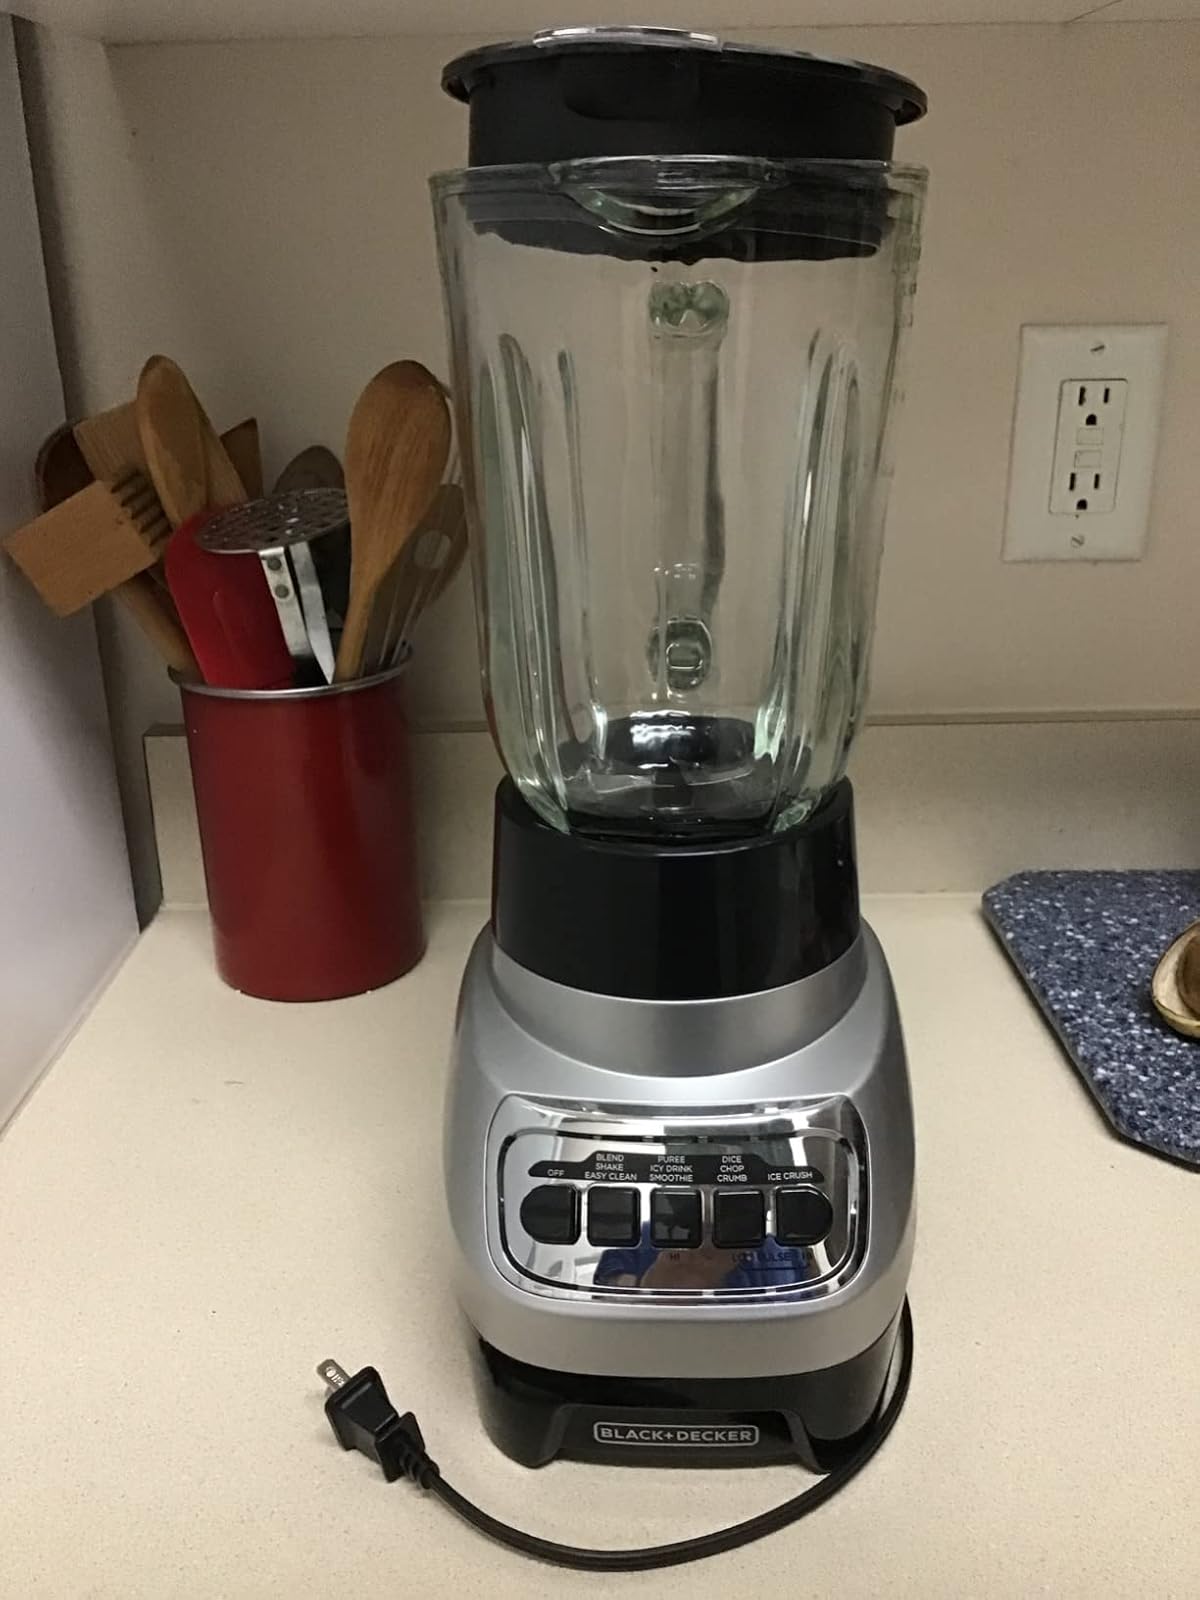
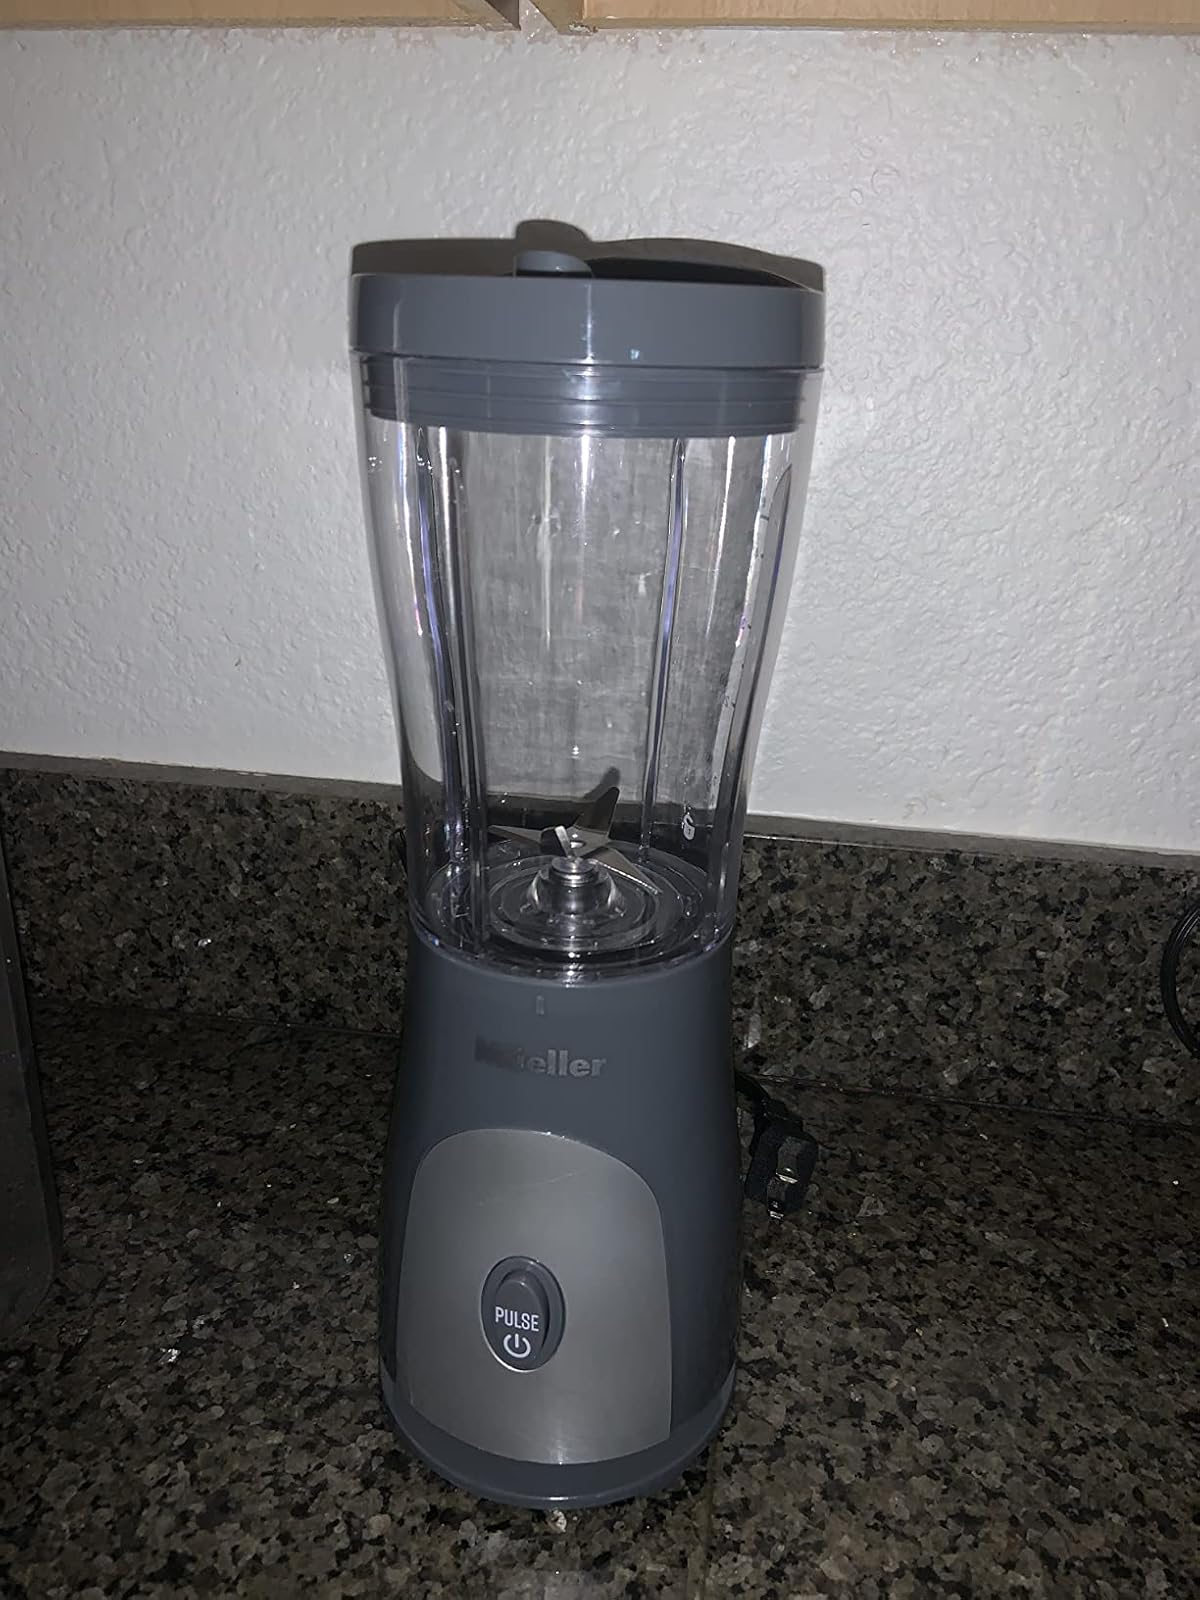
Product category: items_blender
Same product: no